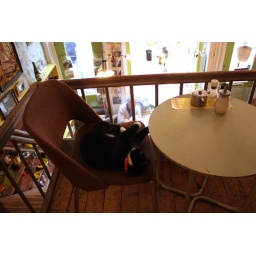
the cat in on the chair